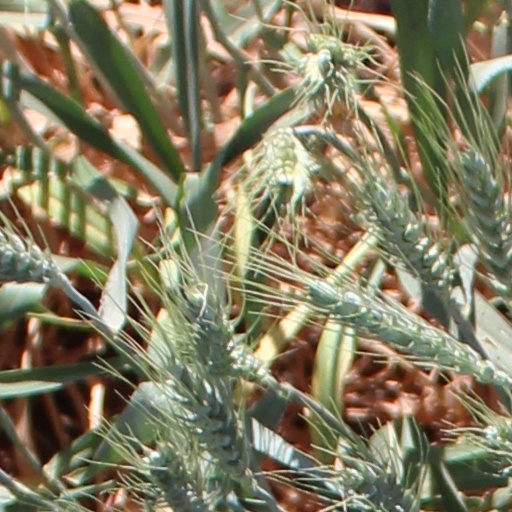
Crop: wheat